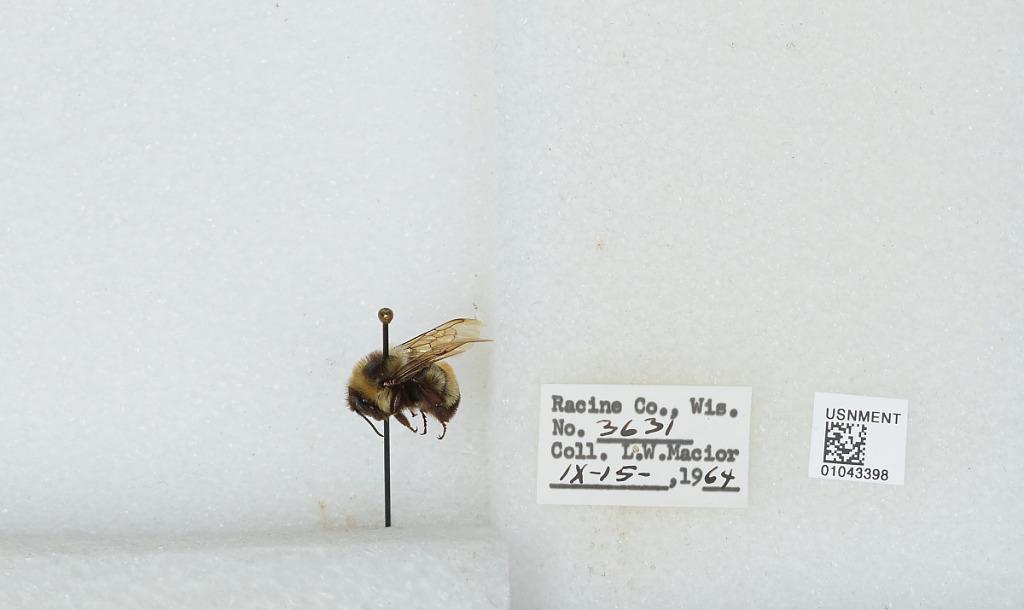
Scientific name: Bombus (Bombus) affinis Cresson
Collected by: L. Macior
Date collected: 1964-9-15
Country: United States
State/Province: Wisconsin
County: Racine
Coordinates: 42.78, -87.76